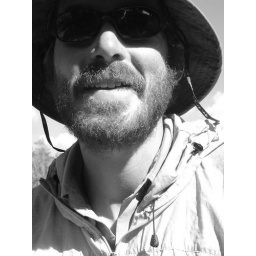
Scott in black and white